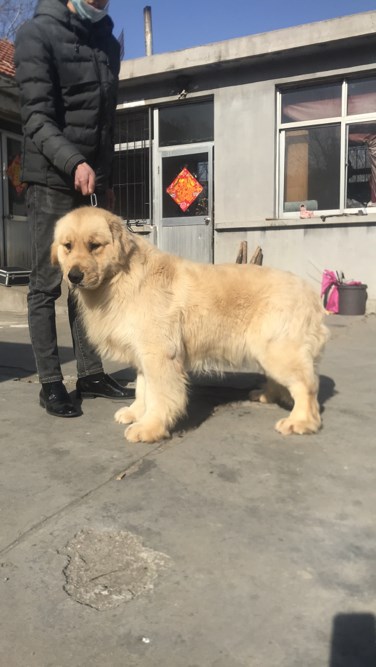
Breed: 5355-n000126-golden_retriever